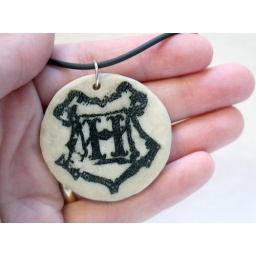
Polymer clay made to resemble stone and embellished with black embossing powder in the shape of the Hogwarts crest.